The Precipice Game

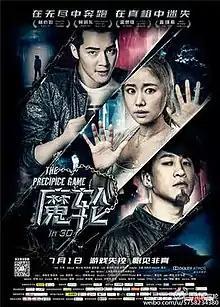
Theatrical poster

The Precipice Game is a 2016 Chinese action thriller film directed by Wang Zao and starring Ruby Lin, Peter Ho, Jin Shijia, Gai Yuexi, and Wang Ji.